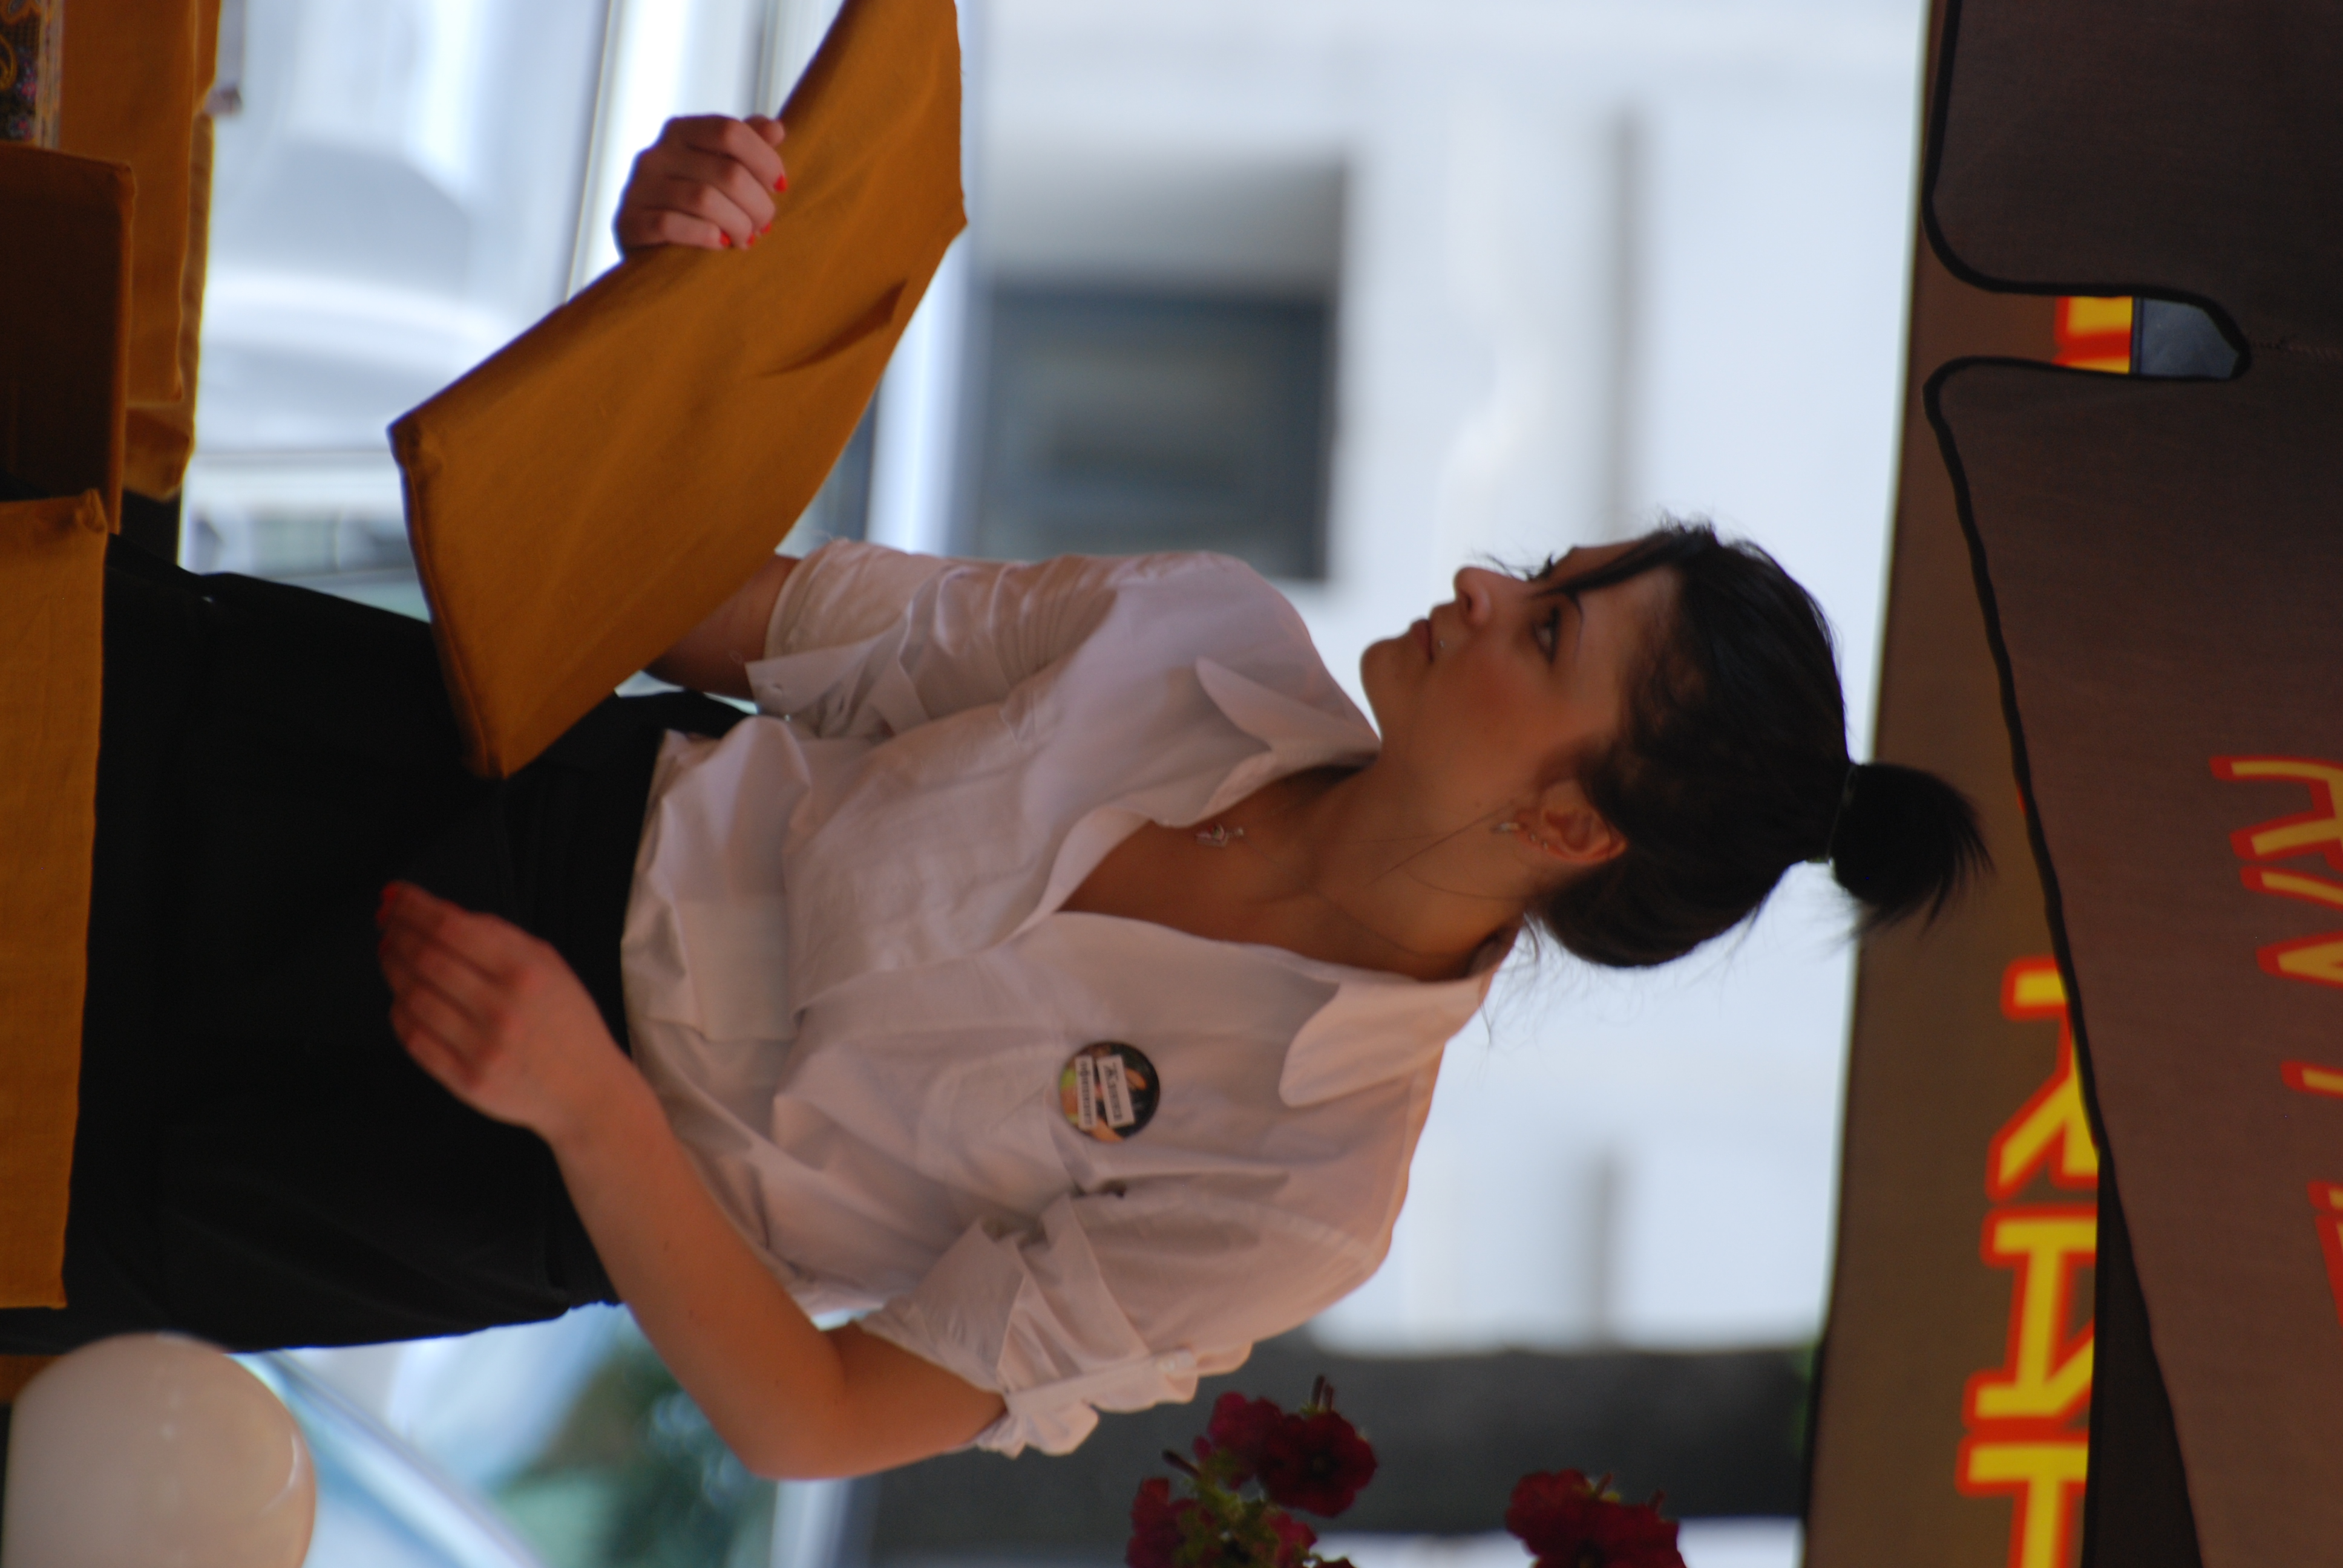
person, people, girl, woman, city, professional, nikon, lady, candid, girls, cool image, women, nikkor, russia, d80, nikond80, 70300mmf4556gvr, yaroslavl, sense